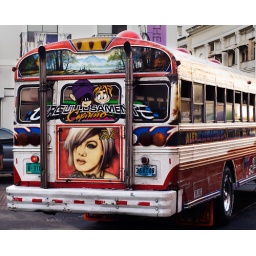
In Panama they use old yellow school buses. Each bus in personally owned and decorated